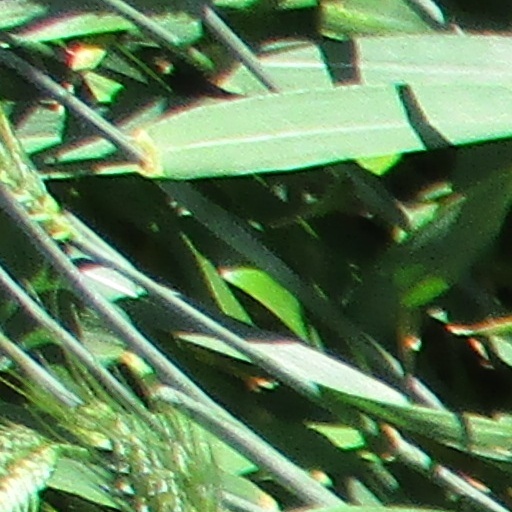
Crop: wheat